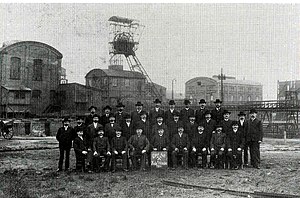
Tysklands højindustrialisering / Økonomien / Industri og minedrift
Ejerkredsen bag Wiescheminen i Mülheim an der Ruhr (omkring 1904)
Foto af ejedomsfællesskabet i Wiescheminen
Tysklands højindustrialisering er betegnelsen for en fase i Tysklands økonomiske historie. Tidsmæssigt ligger den efter den industrielle revolution i Tyskland og frem til 1. verdenskrigs udbrud. Dette svarer nogenlunde til den periode hvor det Tyske Kejserrige eksisterede. I perioden mellem 1870 og 1914 skiftede Tyskland karakter fra stadig at være et udpræget landbrugsland til at være en moderne industristat. I denne Gründerzeit ændredes ikke blot de økonomiske strukturer. Processen havde også effekt på samfundet. De indenlandske vandringer, en større urbanisering og etableringen af sociale og frem for alt markedsbetingede klasser kan direkte føres tilbage til højindustraliseringen. Indirekte fik udviklingen betydning på den politiske kultur og det kulturelle liv. Højindustrialiseringen fulgte efter den Anden industrielle revolution og omfattede automatisering af produktionsprocessen – masseproduktion og samlebånd.